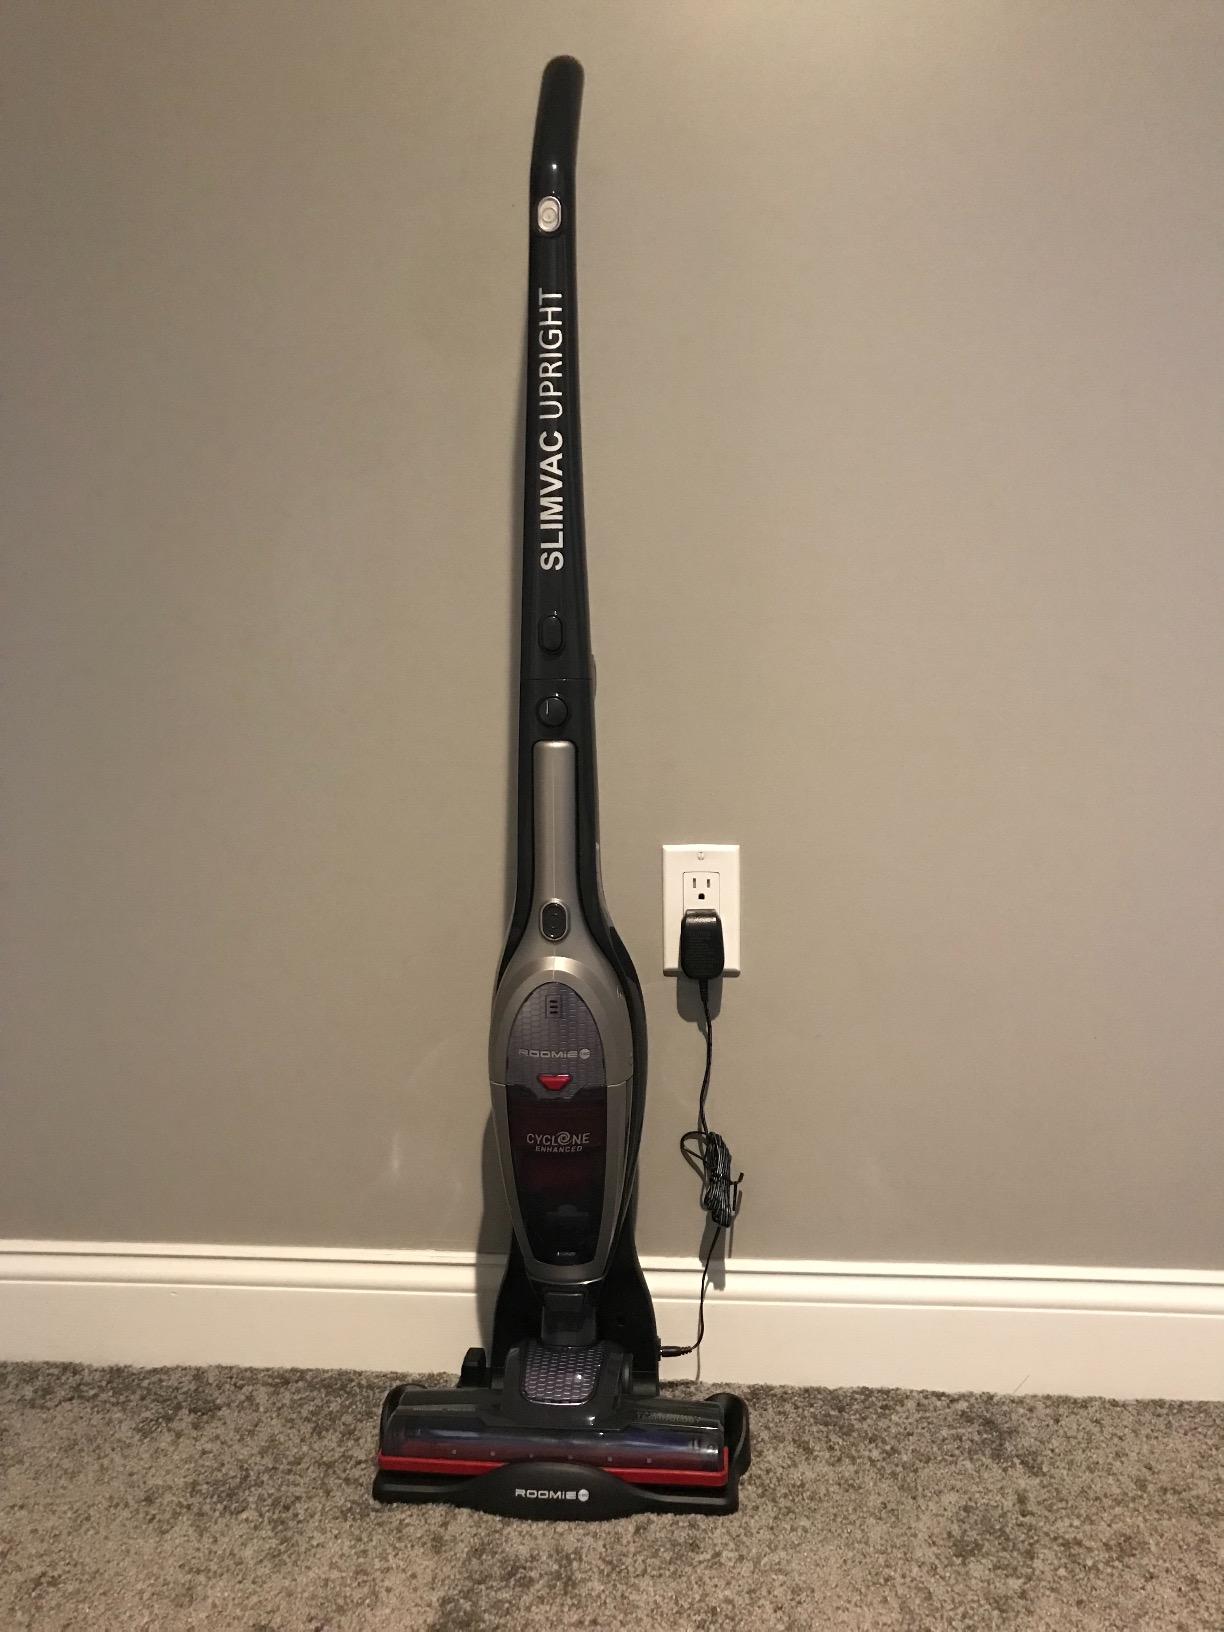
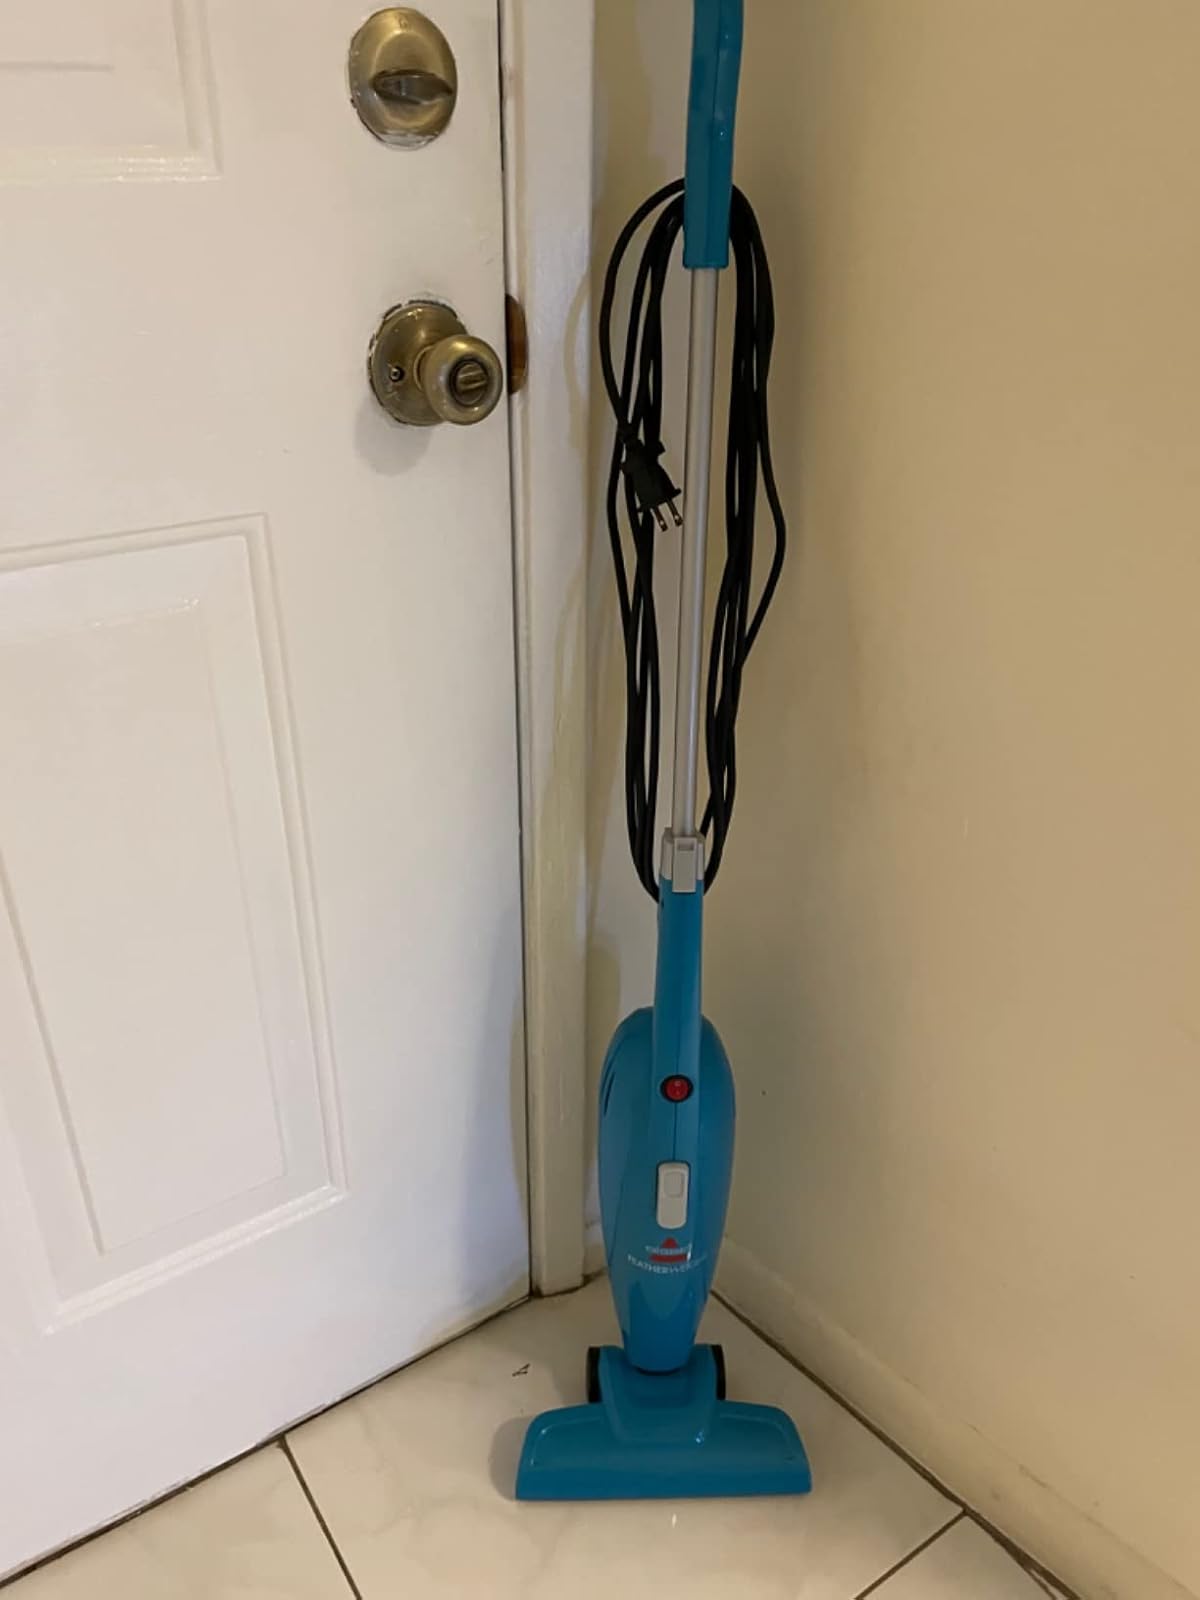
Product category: items_vacuum
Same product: no